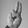
ASL letter: U